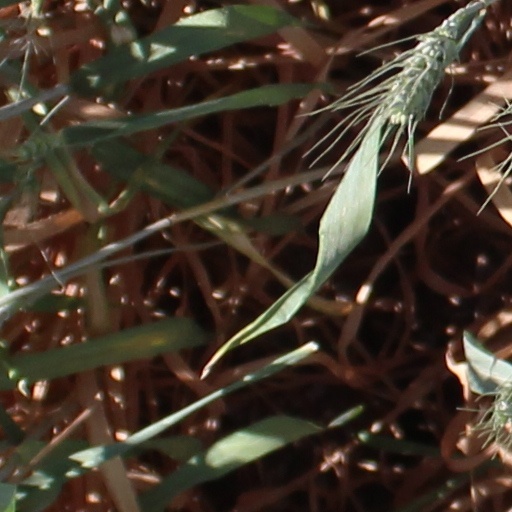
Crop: wheat